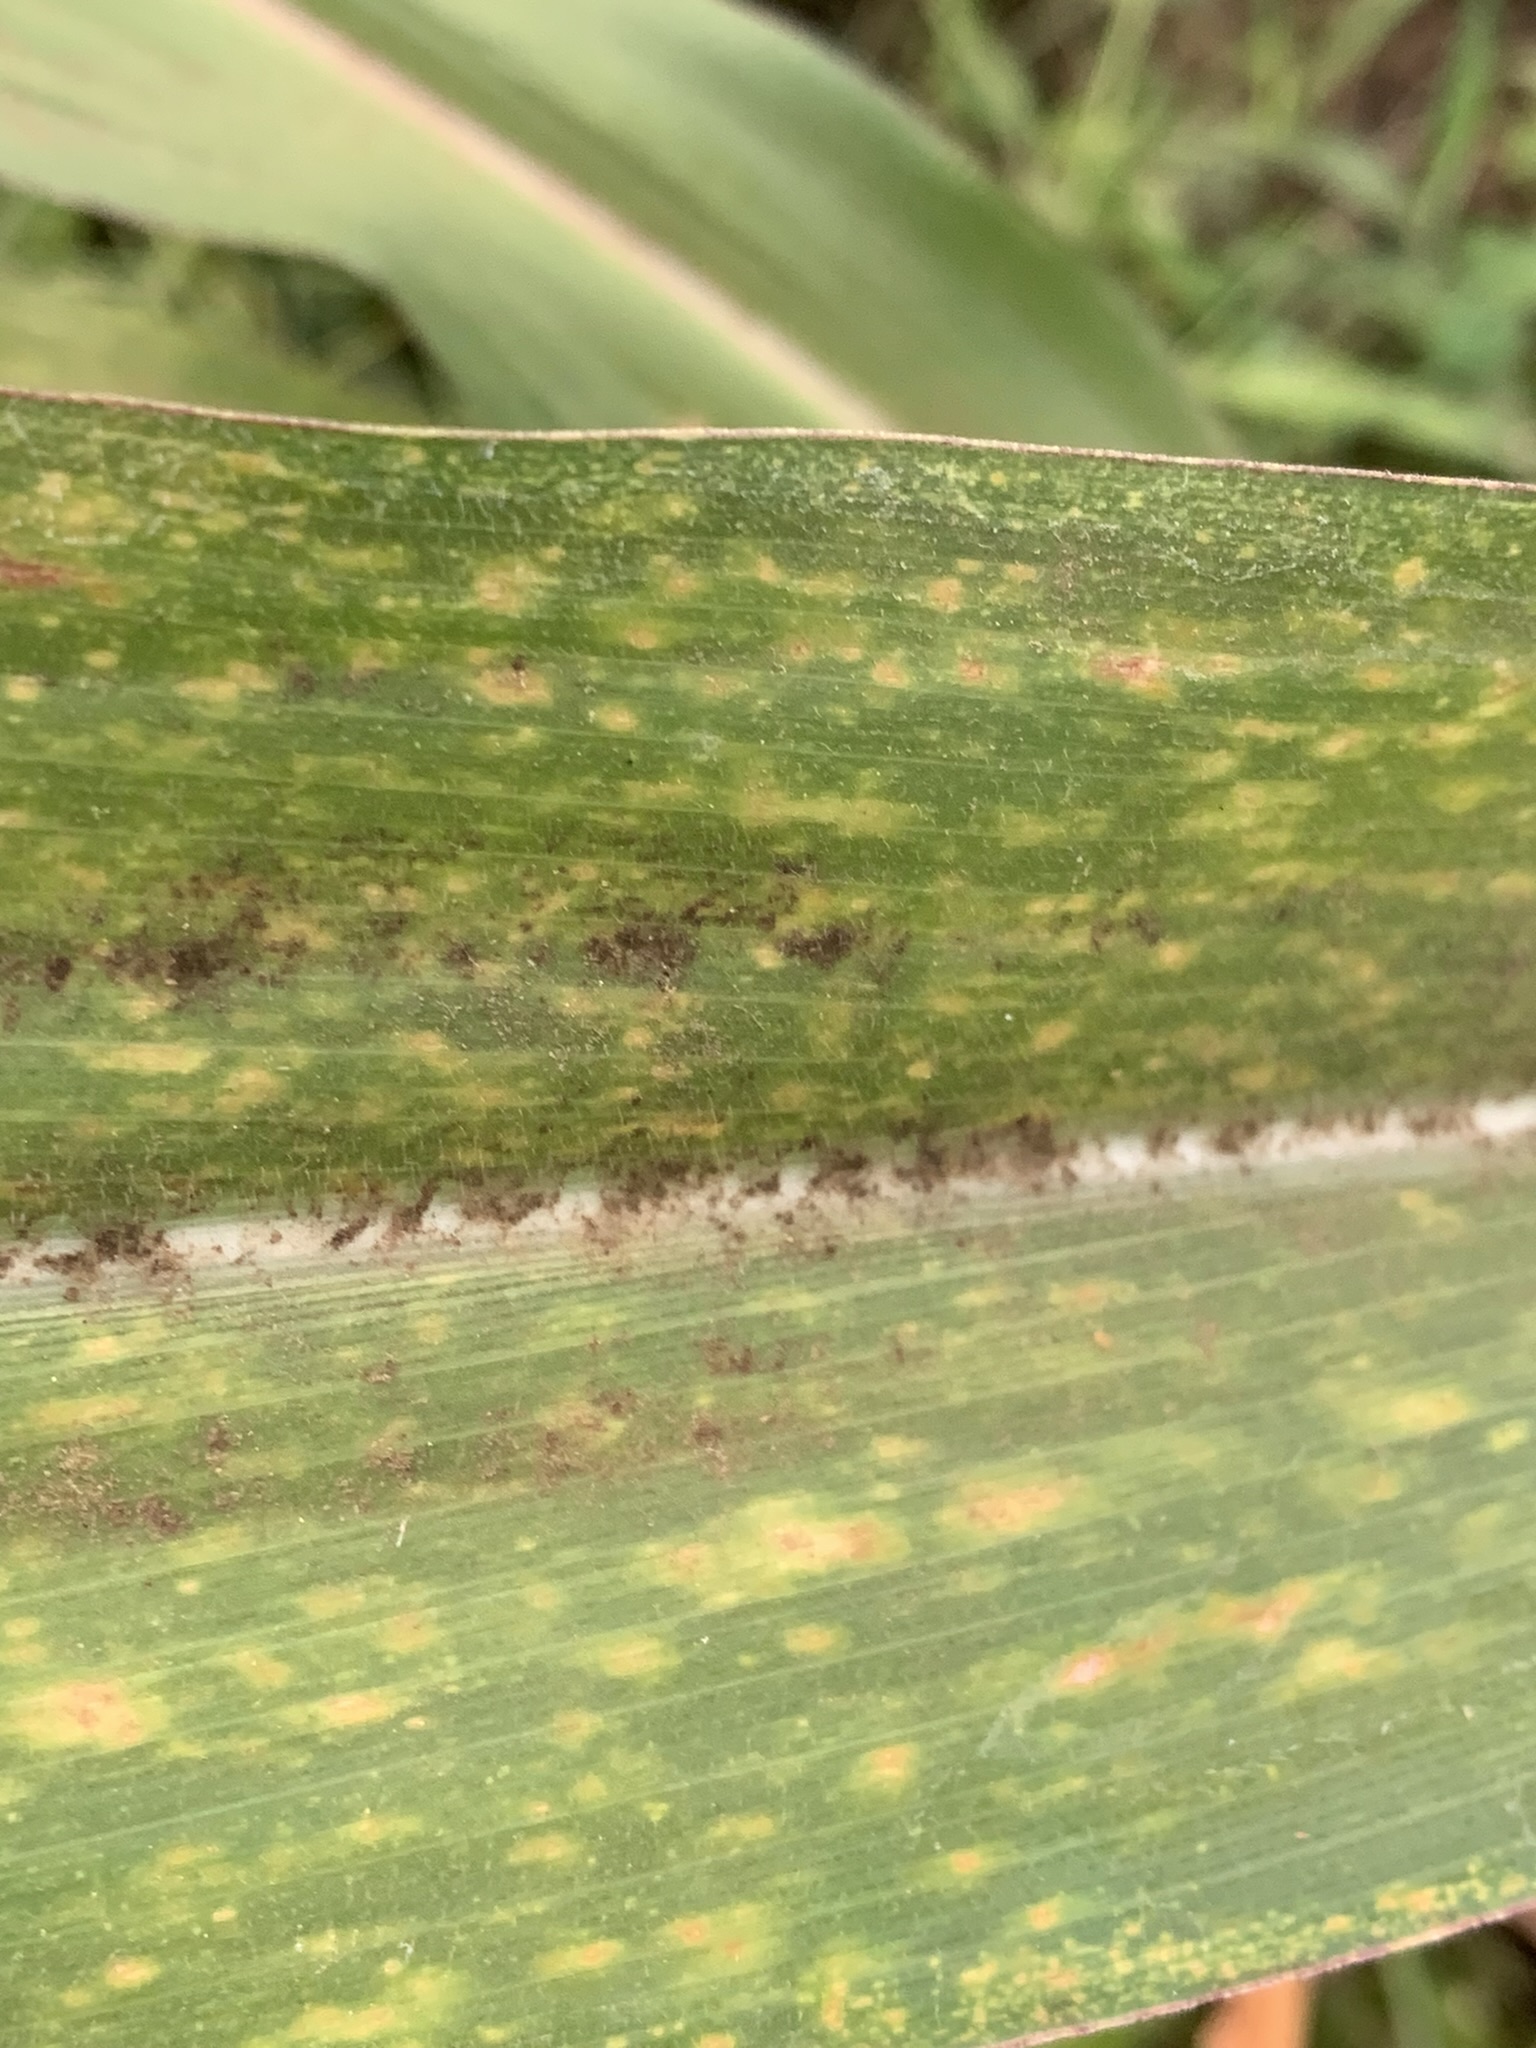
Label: MLN